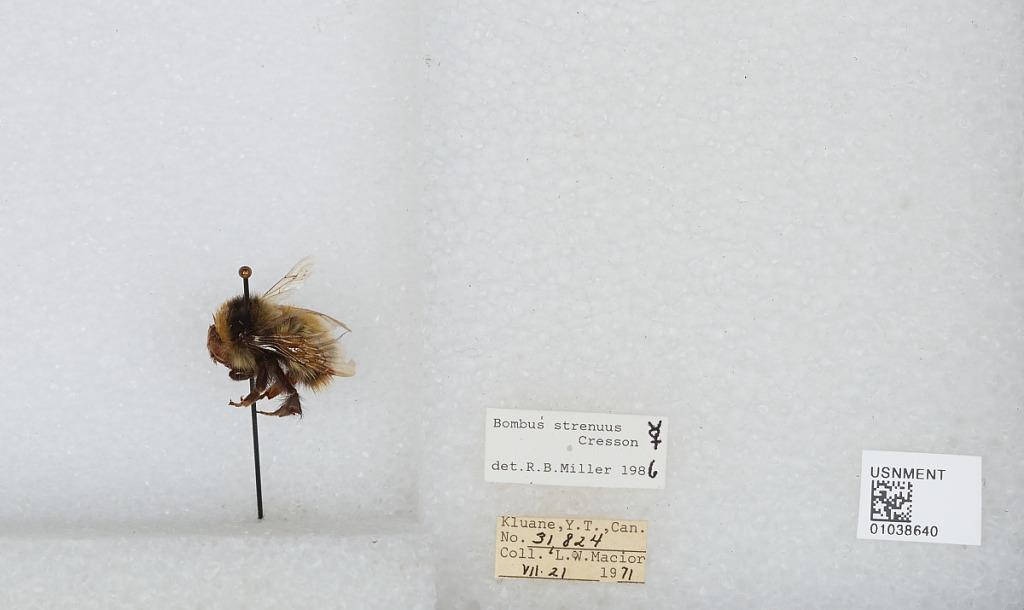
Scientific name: Bombus (Alpinobombus) neoboreus Sladen
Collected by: L. Macior
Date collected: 1971-7-21
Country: Canada
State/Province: Yukon Territory
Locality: Kluane
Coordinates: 60.75, -139.5
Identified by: Miller, R. B.